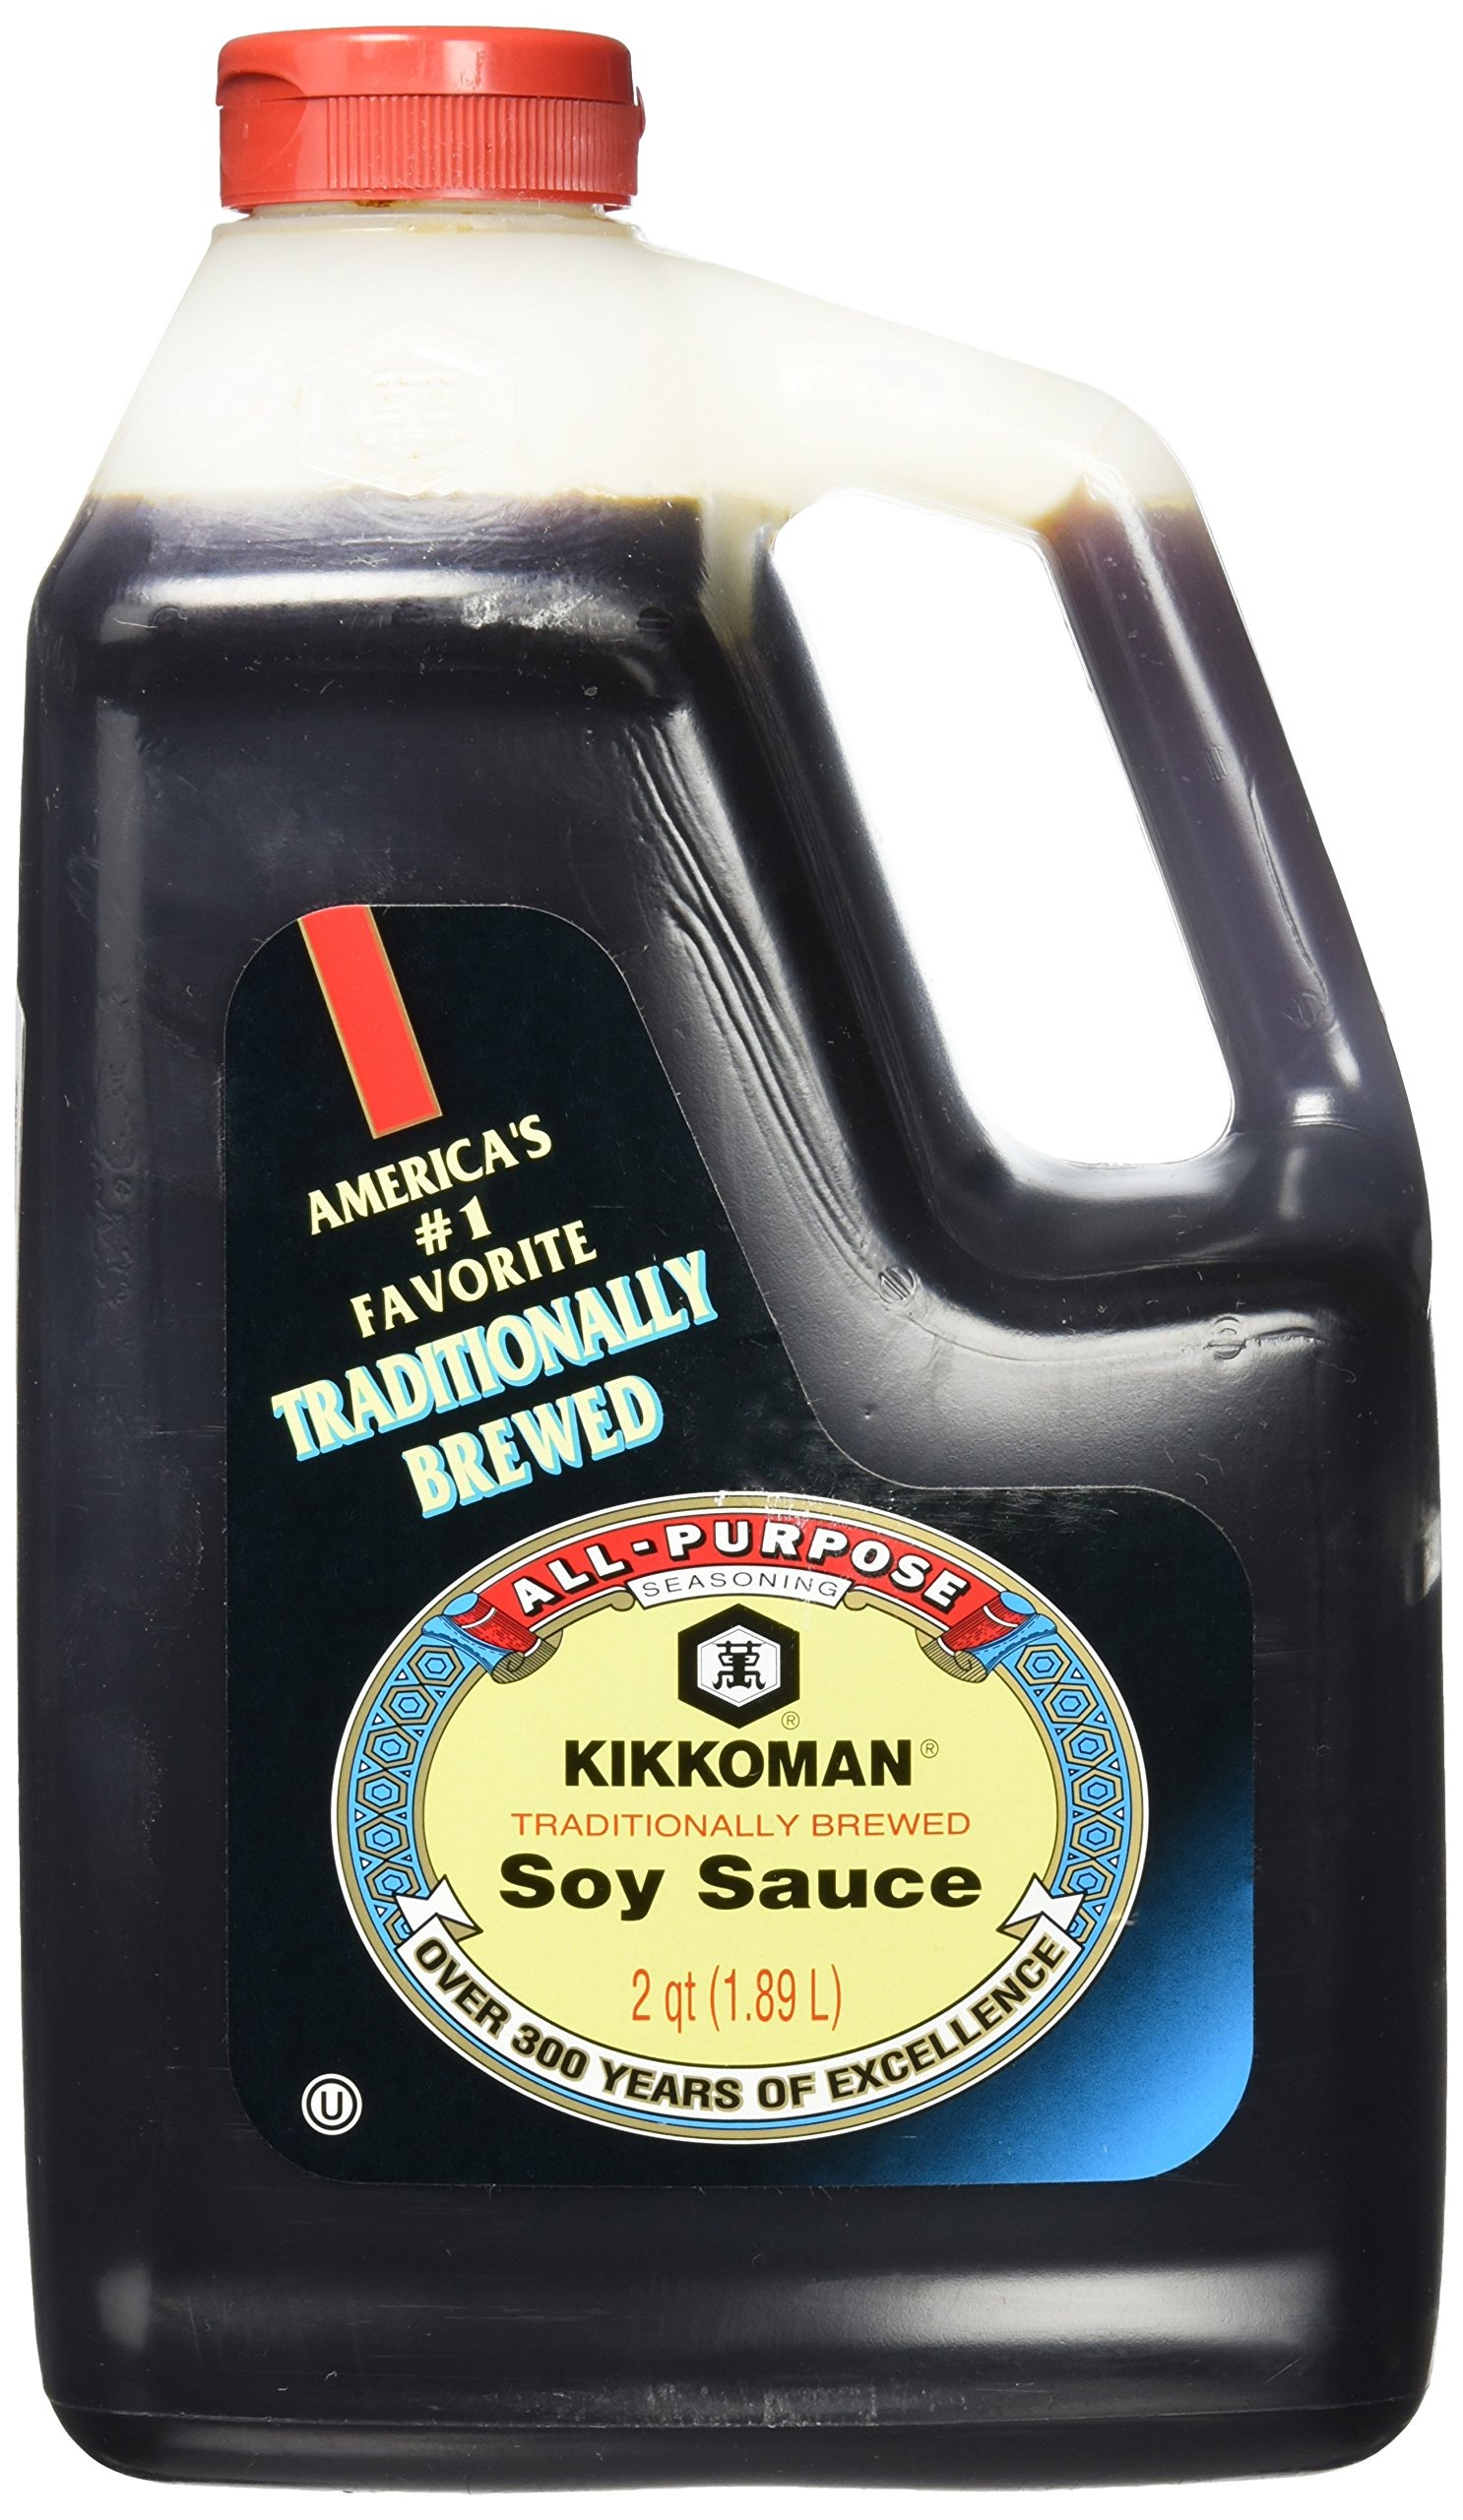
Item Name: Kikkoman Soy Sauce Bottle, 64 Fluid Ounce
Bullet Point 1: All purpose seasoning
Bullet Point 2: Certified Kosher
Bullet Point 3: Naturally brewed and aged for full flavor from water, wheat, soybeans and salt
Bullet Point 4: Delicate aroma and appealing reddish-brown color complement and intensify the natural flavor, aroma and color of foods without masking or overpowering
Value: 63.9
Unit: Fl Oz

Price: 7.99